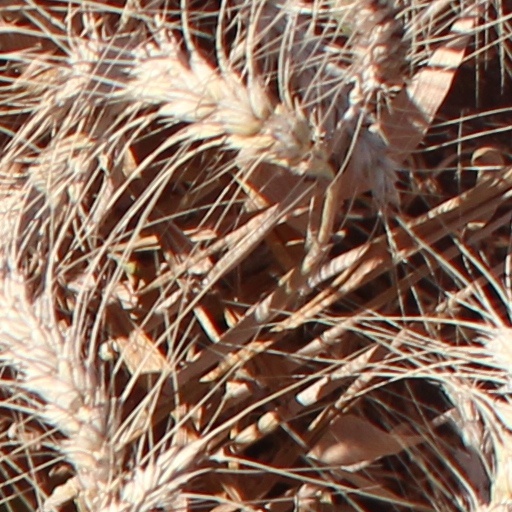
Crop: wheat